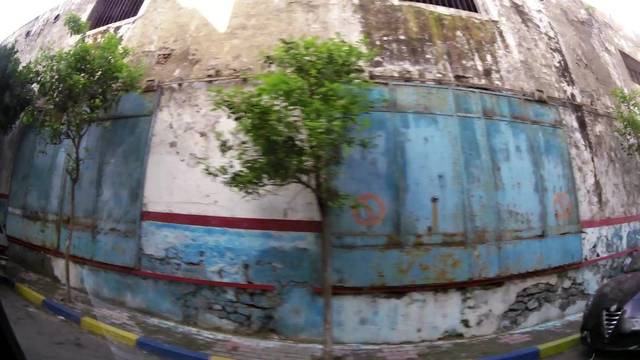
Region: Morocco
Coordinates: 33.601, -7.582